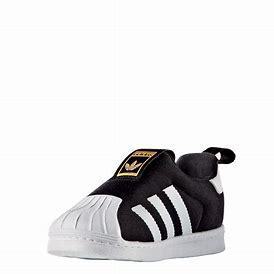
Brand: adidas
Model: originals Adidas Originals Superstar 360 I